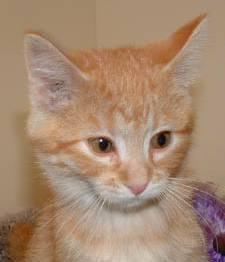
cat